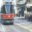
Label: streetcar